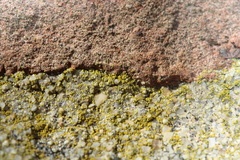
Species: Parasteatoda_tepidariorum